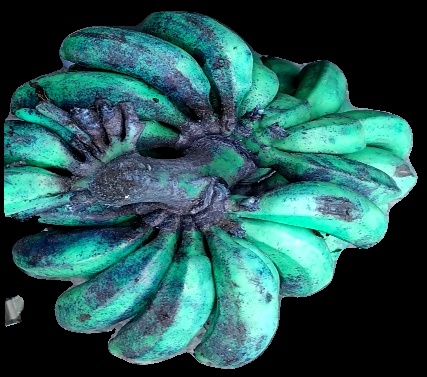
Variety: rasbale
Grade: grade3